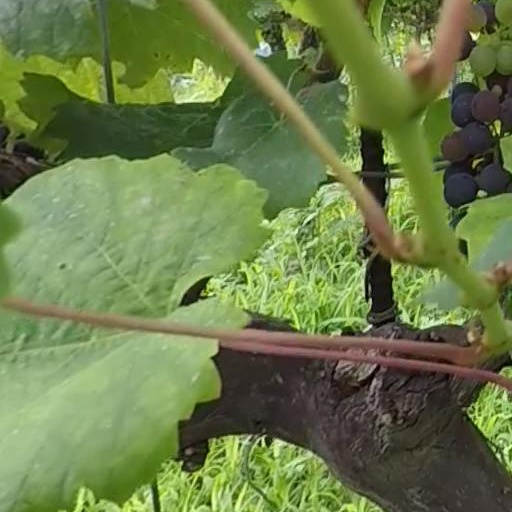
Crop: grape